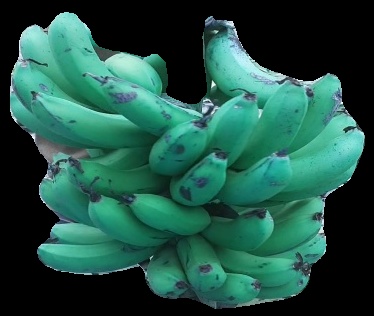
Variety: pachbale
Grade: grade3